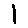
Label: 1